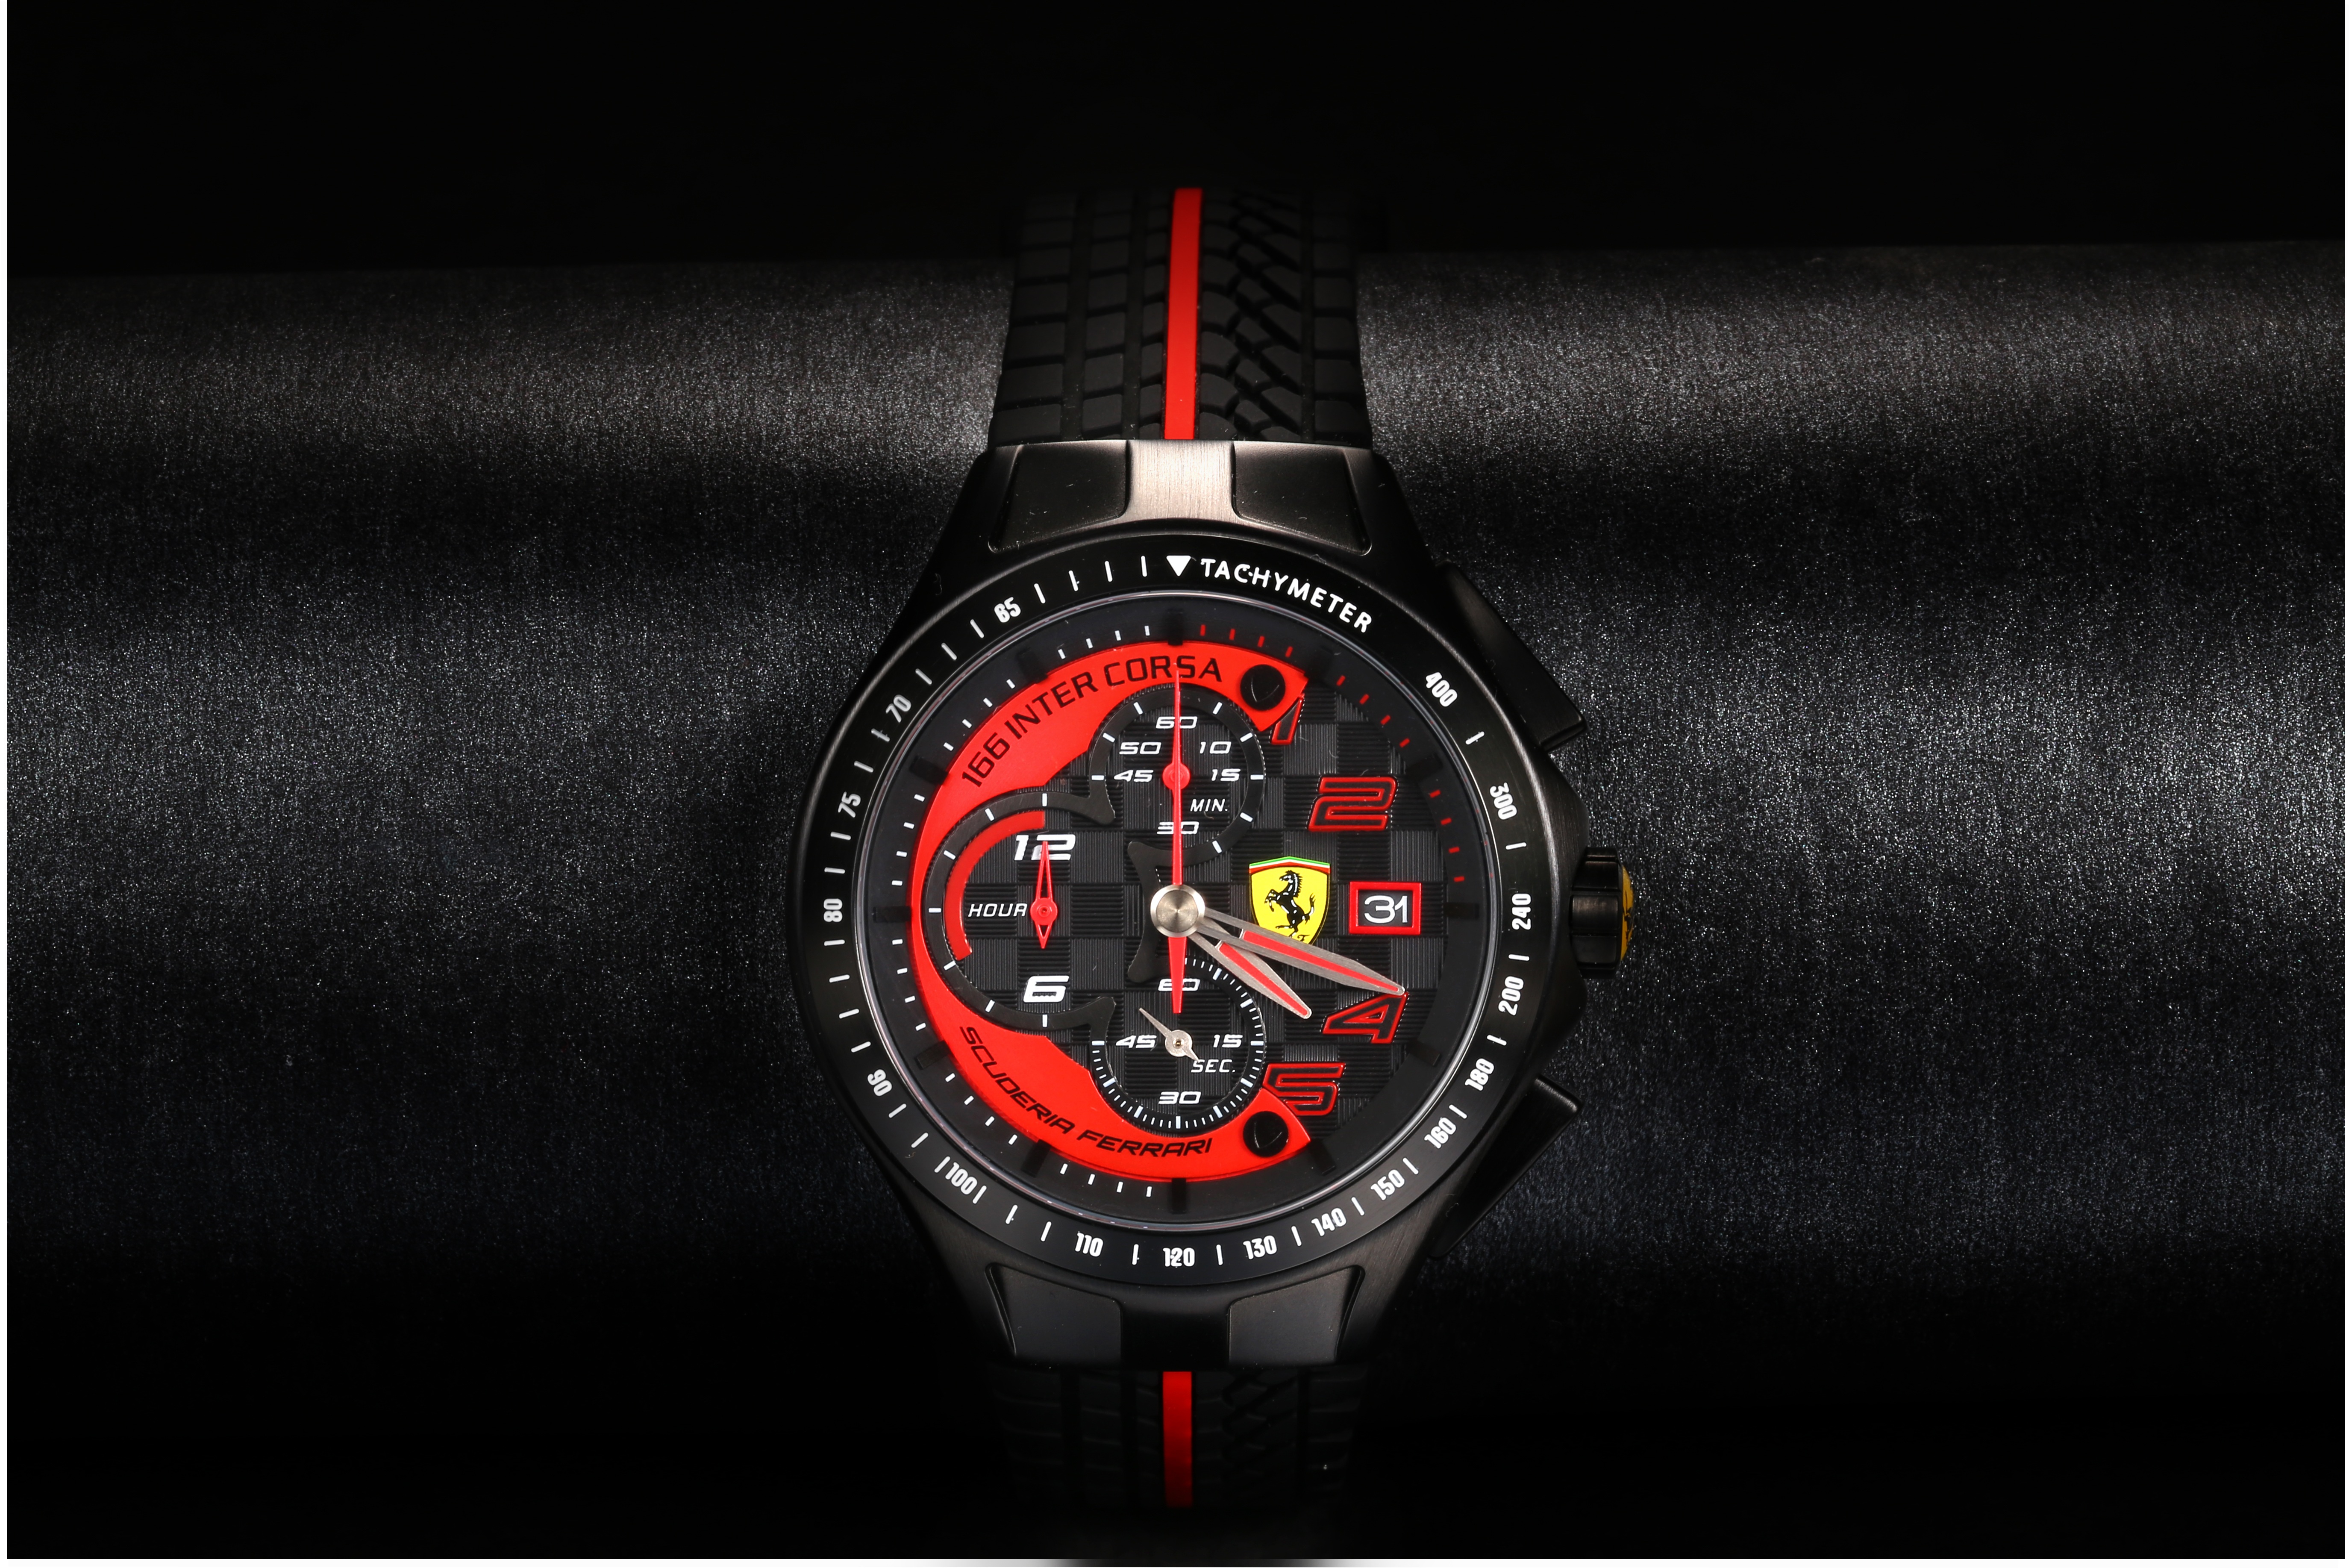
watch, hand, photography, black, still life, brand, cool colors, strap, pepa